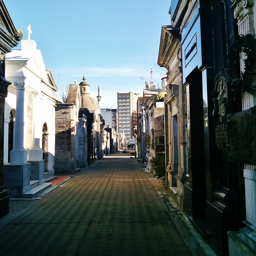
city of the living beyond the walls